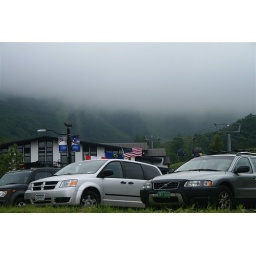
Opening day for downhill mountain biking - beautiful weather, not a patch of blue in the sky.